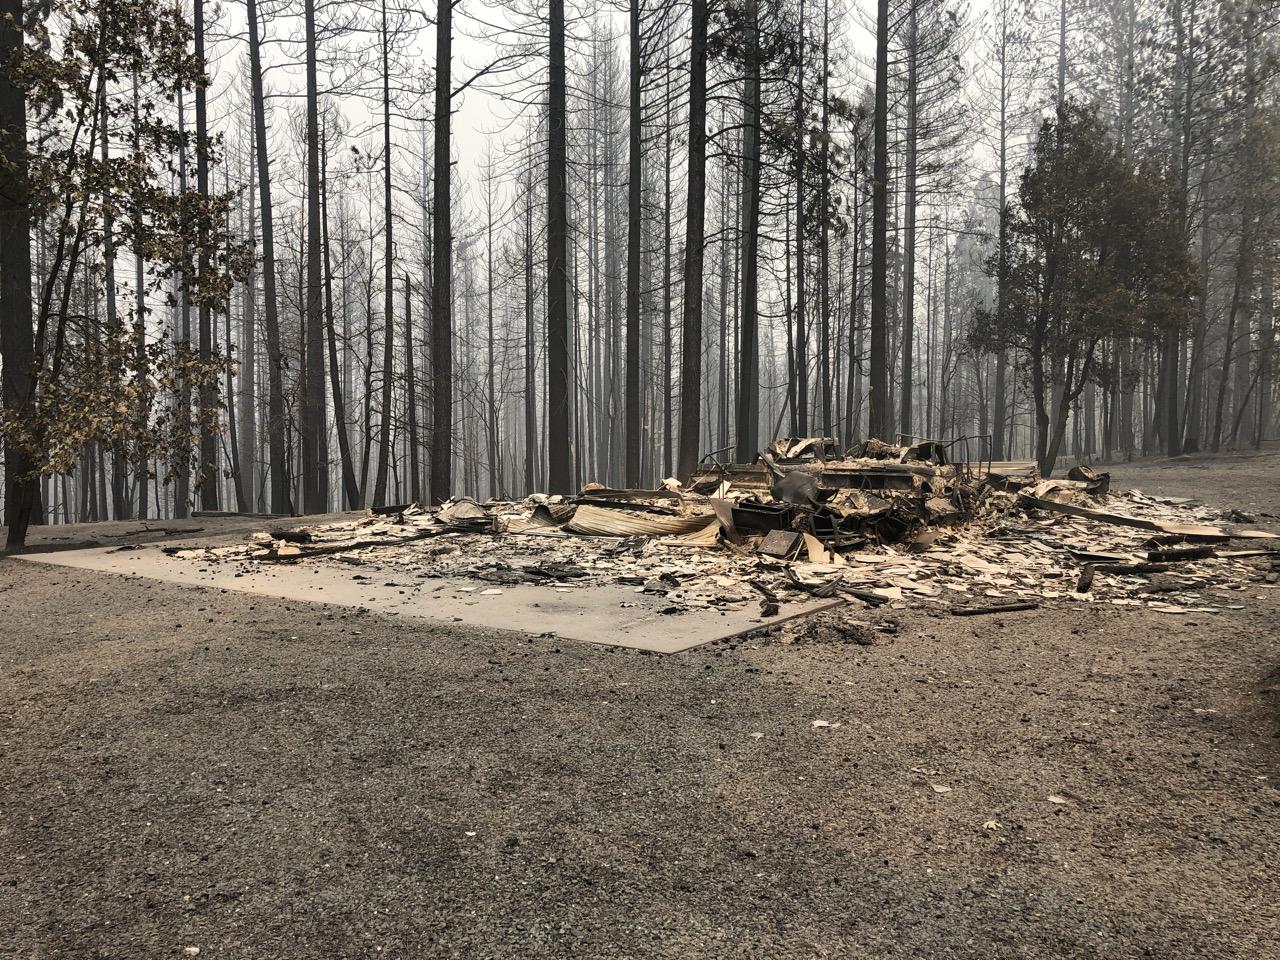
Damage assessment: destroyed